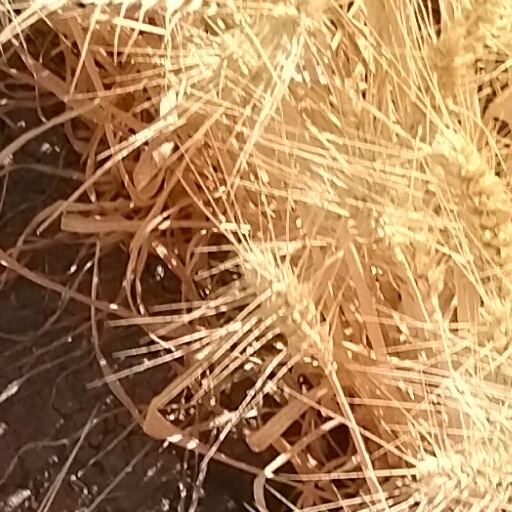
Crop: wheat